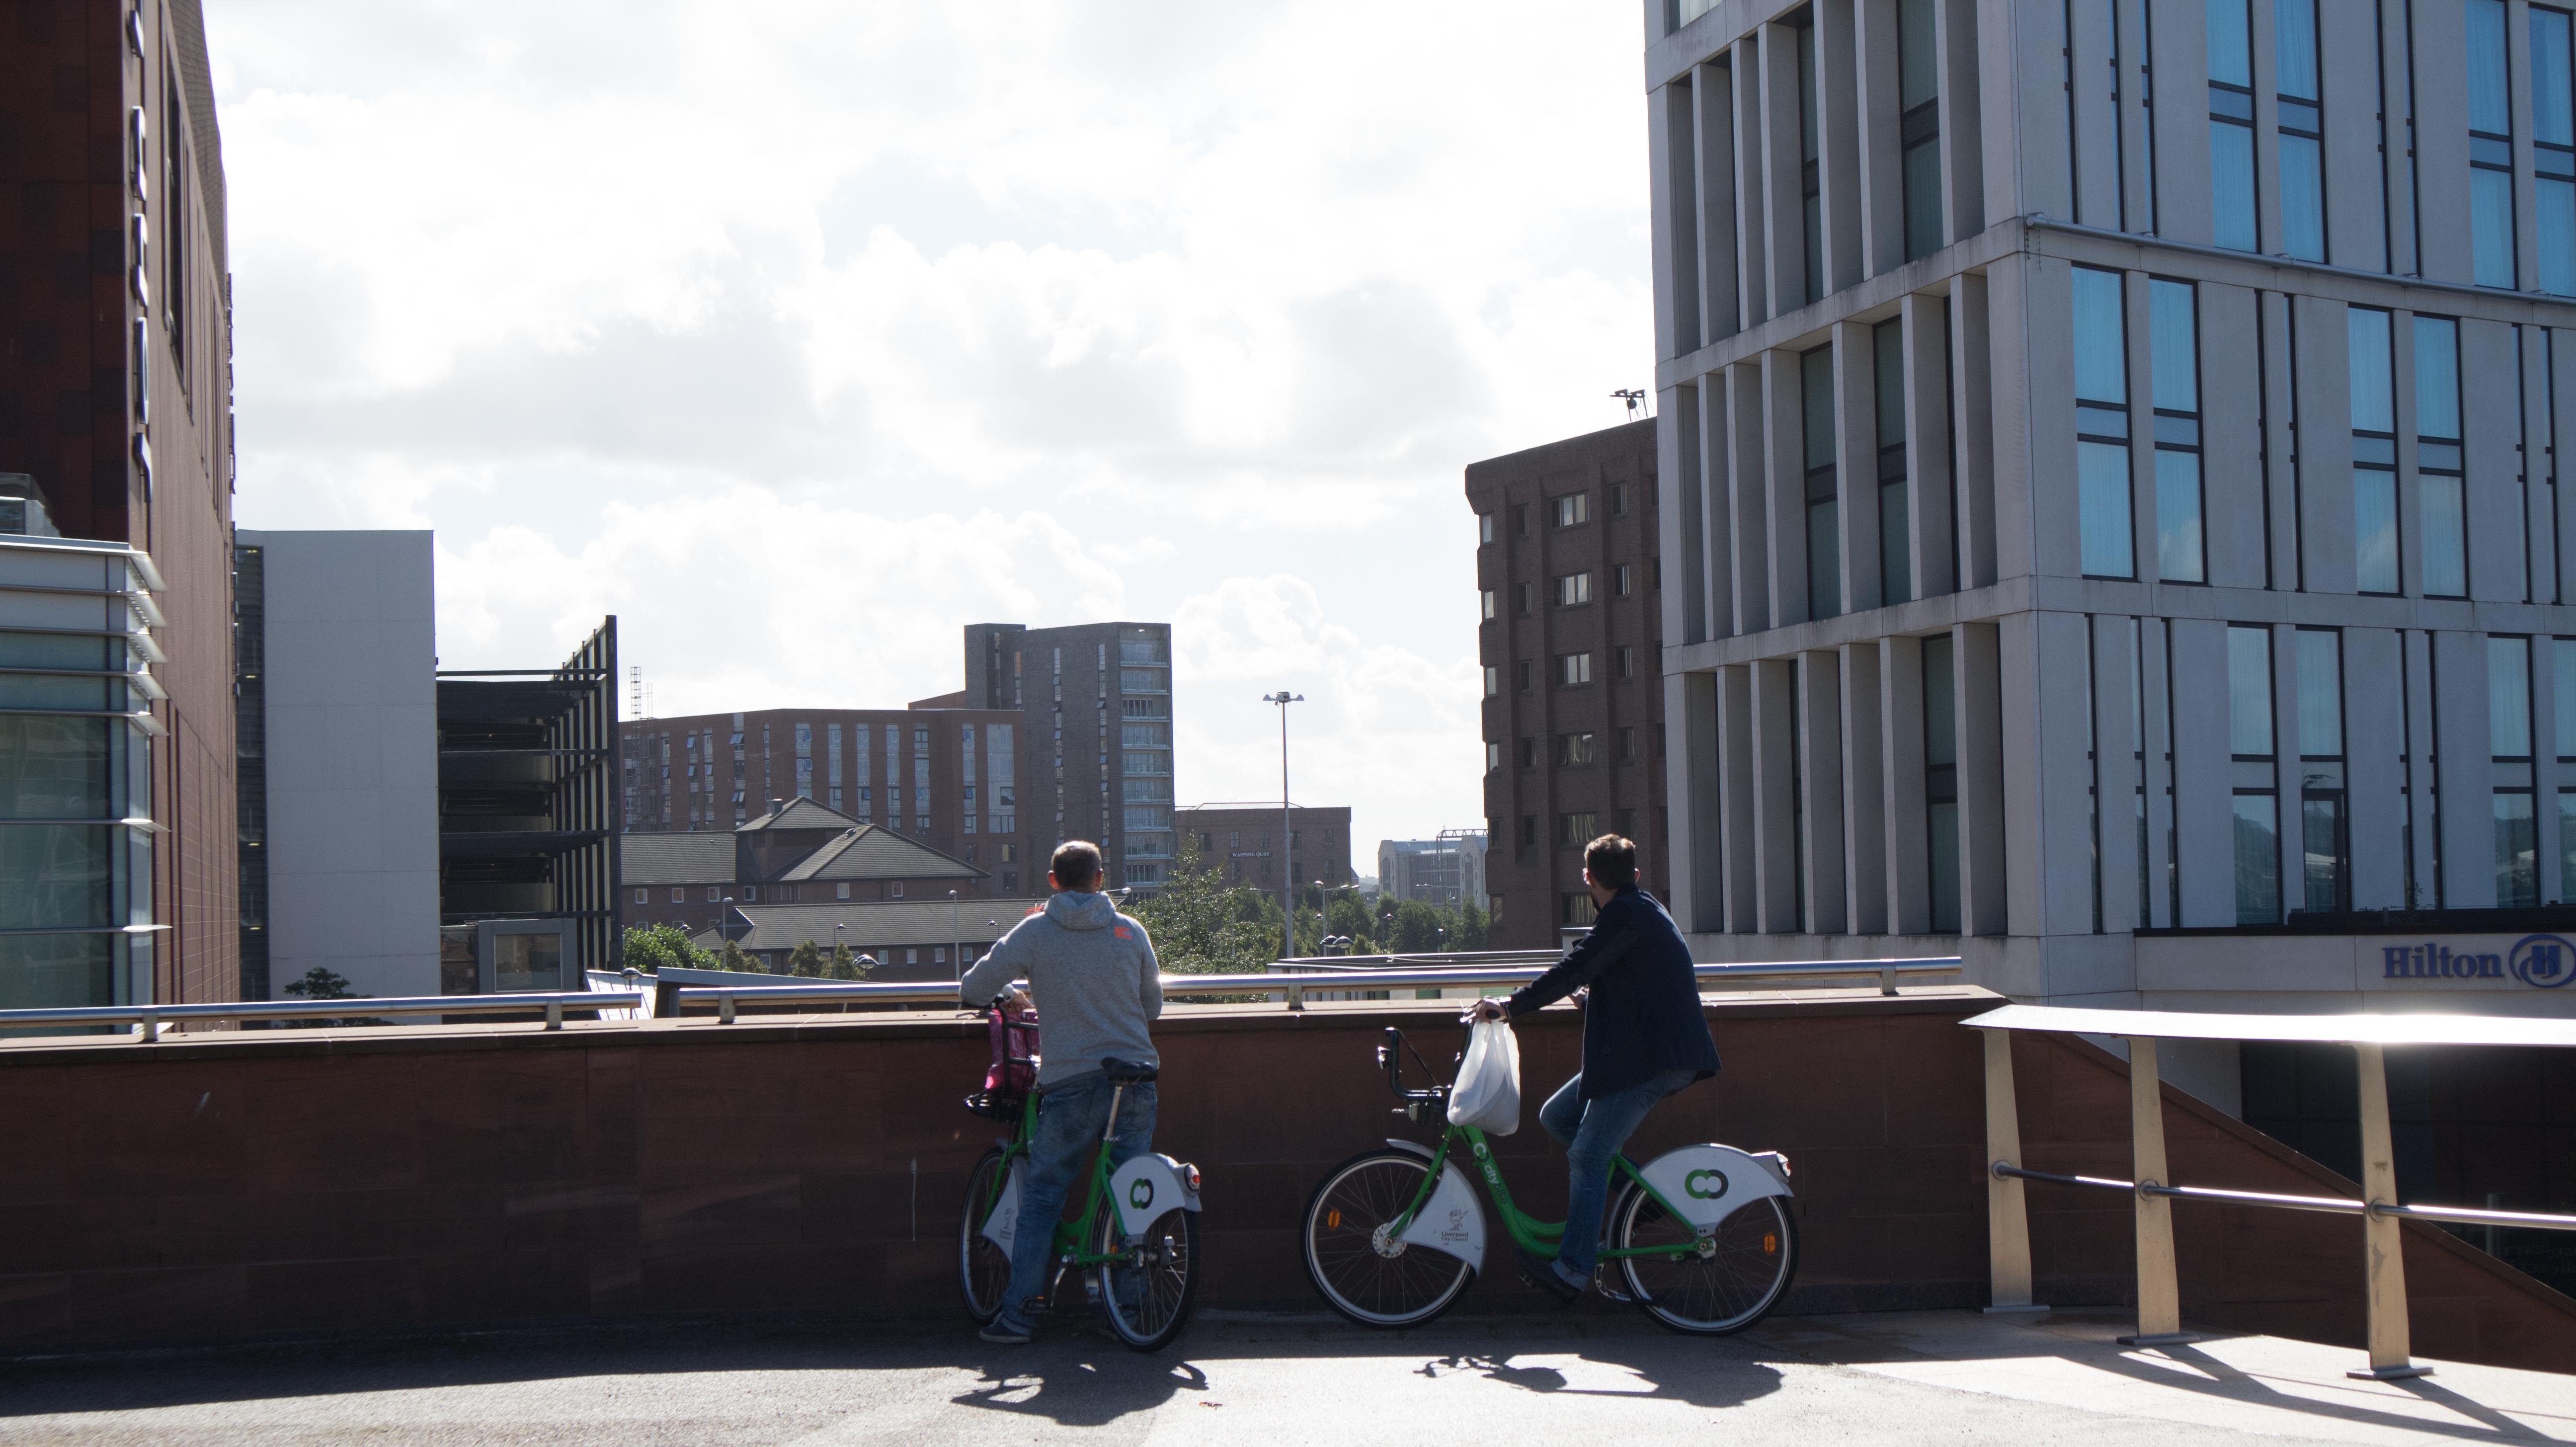
pedestrian, architecture, road, street, city, downtown, urban area